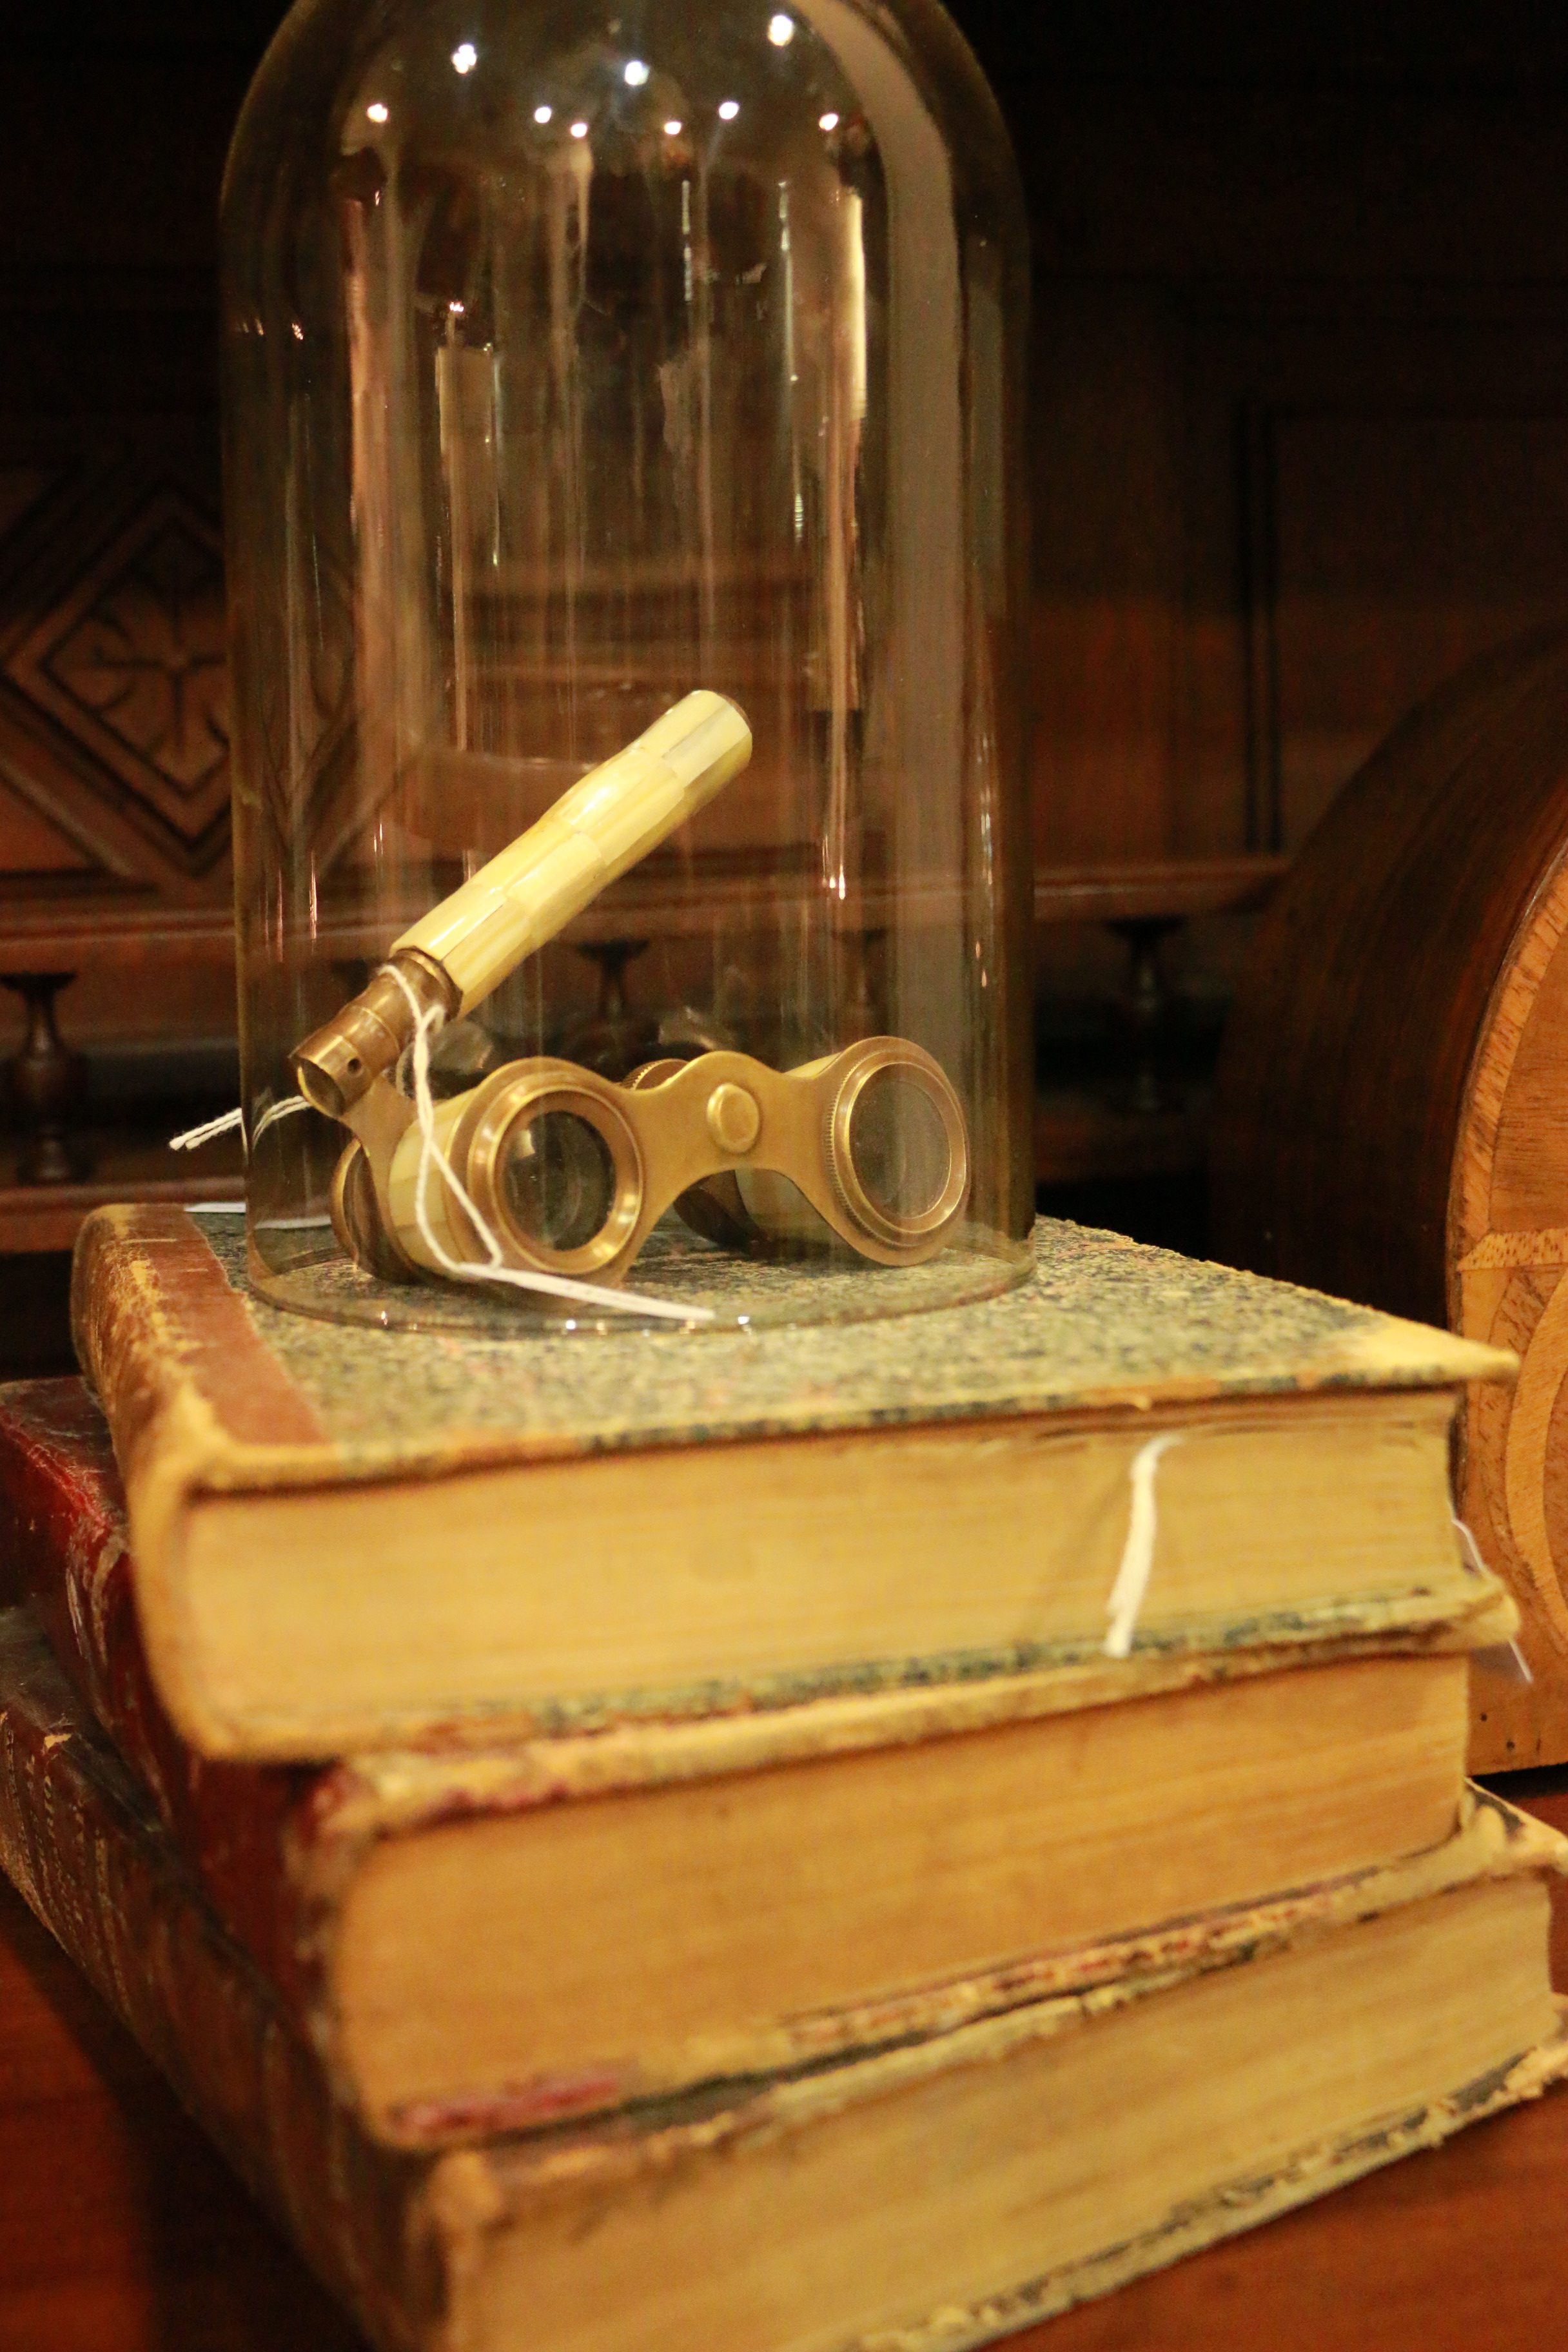
book, wood, decoration, lighting, books, glasses, carving, man made object